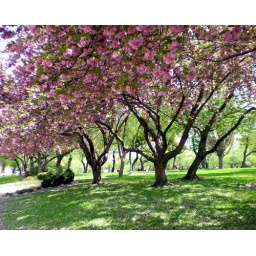
A stand of pink cherry blossom trees between the U.S. Capitol and Union Station in Washington, DC.